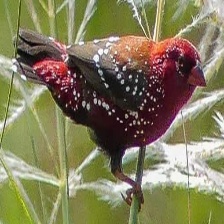
Species: AVADAVAT
Scientific name: AMANDAVA AMANDAVA